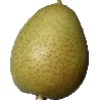
Label: Pear 1